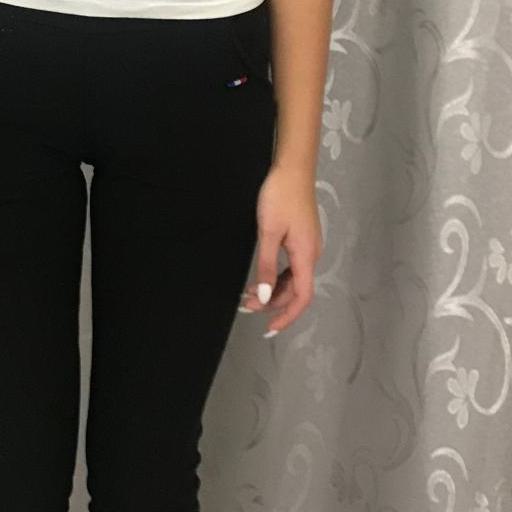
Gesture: no_gesture